Marc Martel

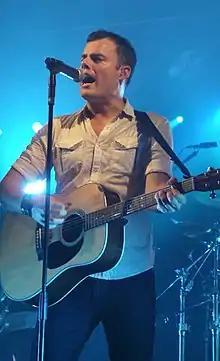
Martel performing in 2013

Marc Martel (born November 16, 1976) is a Canadian musician best known for his Queen covers and vocal resemblance to Queen frontman Freddie Mercury. He provided parts of Mercury's singing voice in the 2018 biopic film "Bohemian Rhapsody". Based in Nashville, Tennessee, Martel formed the band Downhere in 1999 and now performs with the cover band One Vision of Queen.